Hi-Fi murders

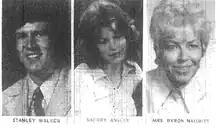
The deceased victims: Stanley Walker, Sherry Michelle Ansley, and Carol Naisbitt (stated as Mrs. Byron Naisbitt, using her husband's name)

The Hi-Fi murders were the torture of five people resulting in three deaths during a robbery at the Hi-Fi Shop, a home audio store in Ogden, Utah, United States, on the evening of April 22, 1974. Several men entered the Hi-Fi Shop shortly before closing time and began taking hostages. They forced their victims to drink corrosive drain cleaner, which the perpetrators believed would fatally poison their hostages, but instead caused burns to their mouths and throats. Further violence included kicking a pen into an ear and the brutal rape of an eighteen-year-old woman, before three of the victims were fatally shot. The two surviving victims were left with life-changing injuries.